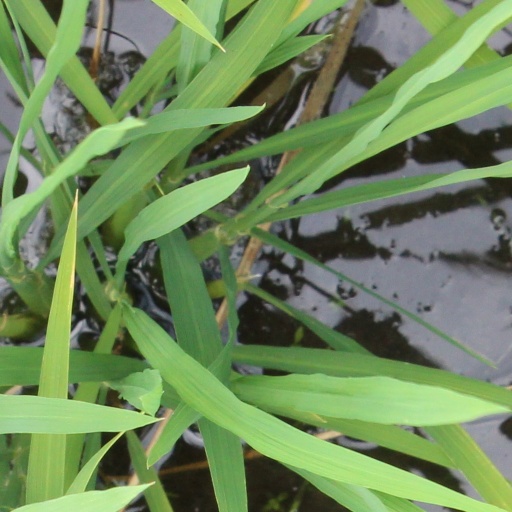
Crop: rice